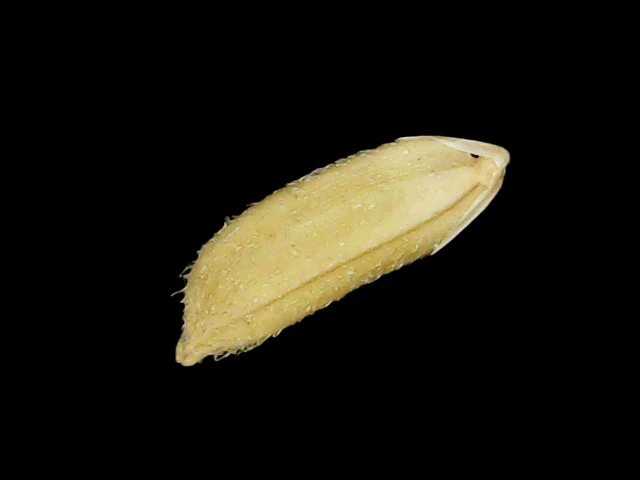
Rice variety: Binadhan17